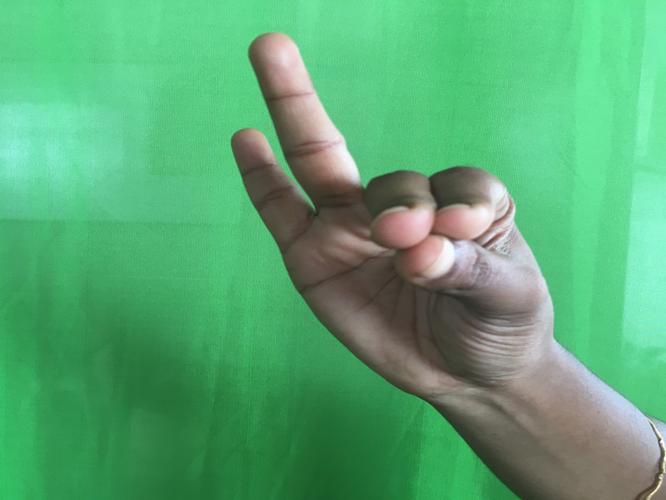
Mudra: Katakamukha_1
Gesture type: single_hand